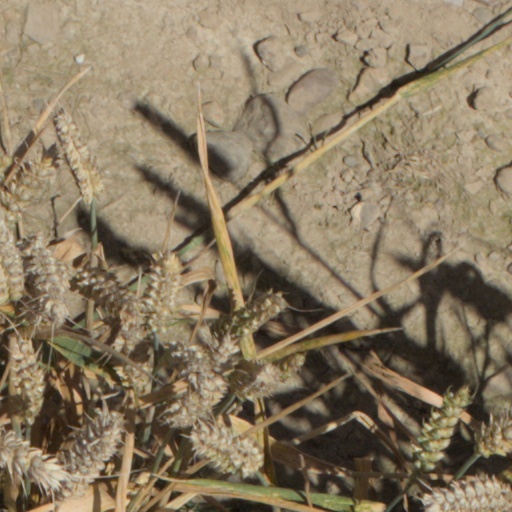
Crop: wheat